Marti-Colon Cemetery

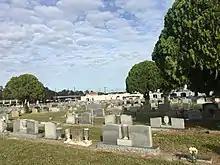
Marti-Colon Cemetery, January 2020

Marti-Colon Cemetery is a historic cemetery in West Tampa, maintained and partially owned by the City of Tampa. It currently lies south of Columbus Drive, though for the first sixty years of the cemetery's life, it extended north of Columbus. Marti-Colon has come into the news several times since its inception in the late 19th century, with reports of unscrupulous practices by owners and a lack of oversight by government officials.